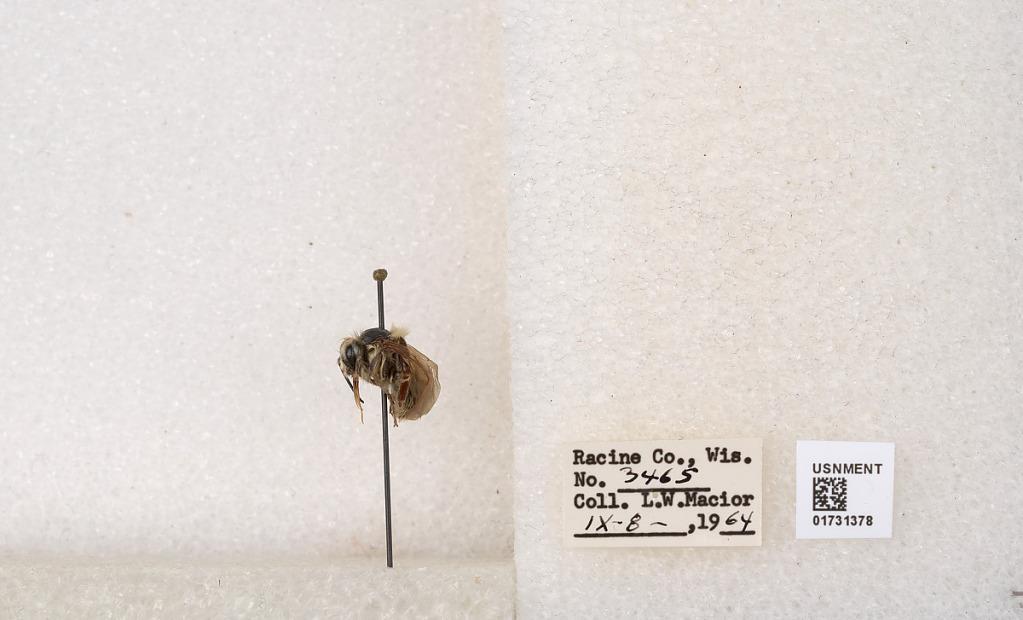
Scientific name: Bombus impatiens Cresson
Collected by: L. Macior
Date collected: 1964-9-8
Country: United States
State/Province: Wisconsin
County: Racine
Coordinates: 42.7299, -87.8123